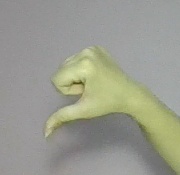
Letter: waw